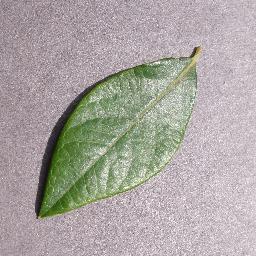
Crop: blueberry
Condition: healthy